Jack R. Anderson

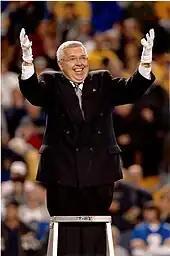
Jack R. Anderson

Jack R. Anderson (born 1947) is a former Director of Bands at the University of Pittsburgh, serving in the role from 1995 to 2013. Before his time as director, he had served as assistant director since 1986. His responsibilities included directing Pitt's Varsity Marching Band, leading the Pep Band, and conducting the Symphonic Band. As a music educator in Pennsylvania for 37 years, including serving as Director of the award winning Keystone Oaks High School Marching Band, he has served as a guest conductor and adjudicator for PMEA throughout Western Pennsylvania.